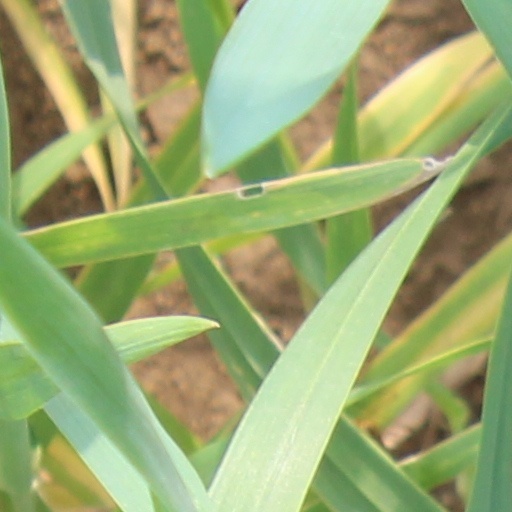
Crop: wheat